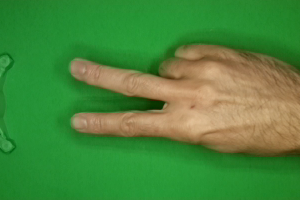
Label: scissors